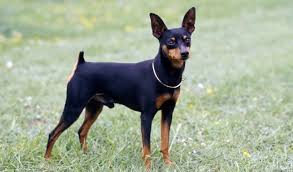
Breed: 561-n000127-miniature_pinscher